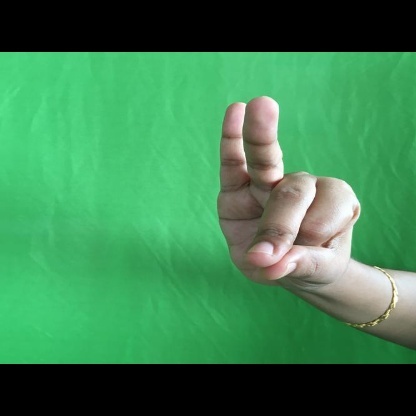
Mudra: Bramaram